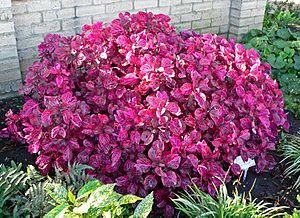
Iresine est un genre de la famille des Chenopodiaceae, ou des Amaranthaceae selon la classification phylogénétique.